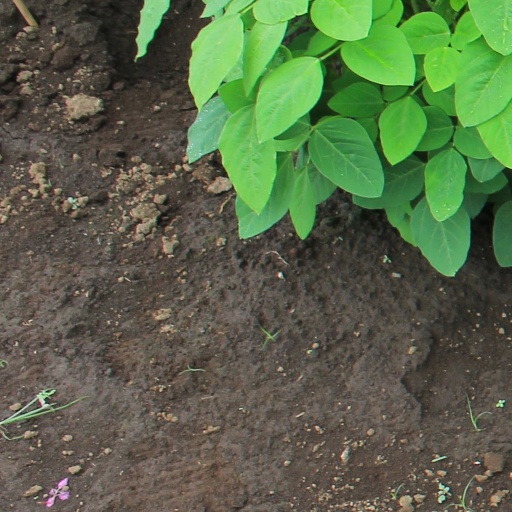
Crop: soybean